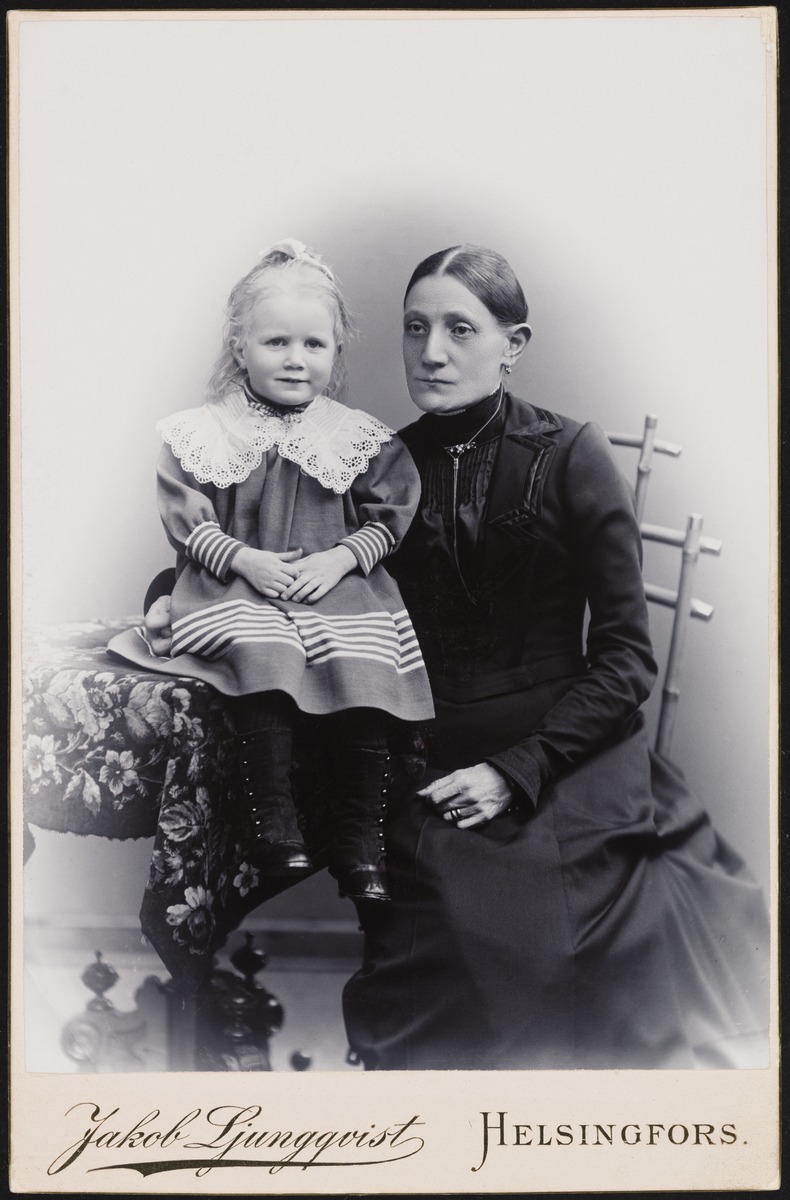
Augusta Nevalainen (1856–1912) ja hänen tyttärensä Martta (1897–1979).
sisällön kuvaus: Martasta tuli tanssitaiteilija ja koreografi, ja hän otti nimekseen Bröyer. Martta Bröyer peri äidiltään ja omisti vuoteen 1974 asti Kristianinkatu 12:n puurakennuksen, joka tunnetaan nykyään Helsingin kaupunginmuseon Ruiskumestarin talona. mustavalkoinen
Kuvaaja: Ljungqvist, Jakob, valokuvaaja
Ajankohta: kuvausaika: noin 1900
Paikka: Suomi, Uusimaa, Helsinki, Kluuvi Helsinki, Aleksanterinkatu 19
Aiheet: Bröyer, Martta, Nevalainen, Augusta, naiset, leningit, henkilökuvat (valokuvat), käyntikorttikuvat, mekot, äidit, tyttäret, tytöt, irtokaulukset, pöytäliinat, perhekuvat (henkilökuvat (valokuvat)), women, gowns, dresses, mothers, daughters, girls, tablecloths, kvinnor, klänningar, koltar, mödrar, döttrar, flickor, borddukar